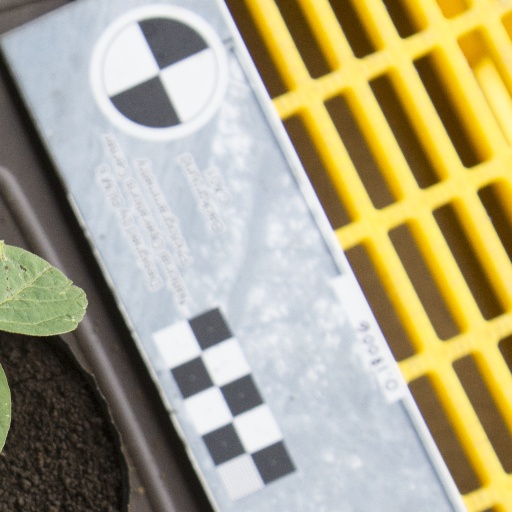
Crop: soybean